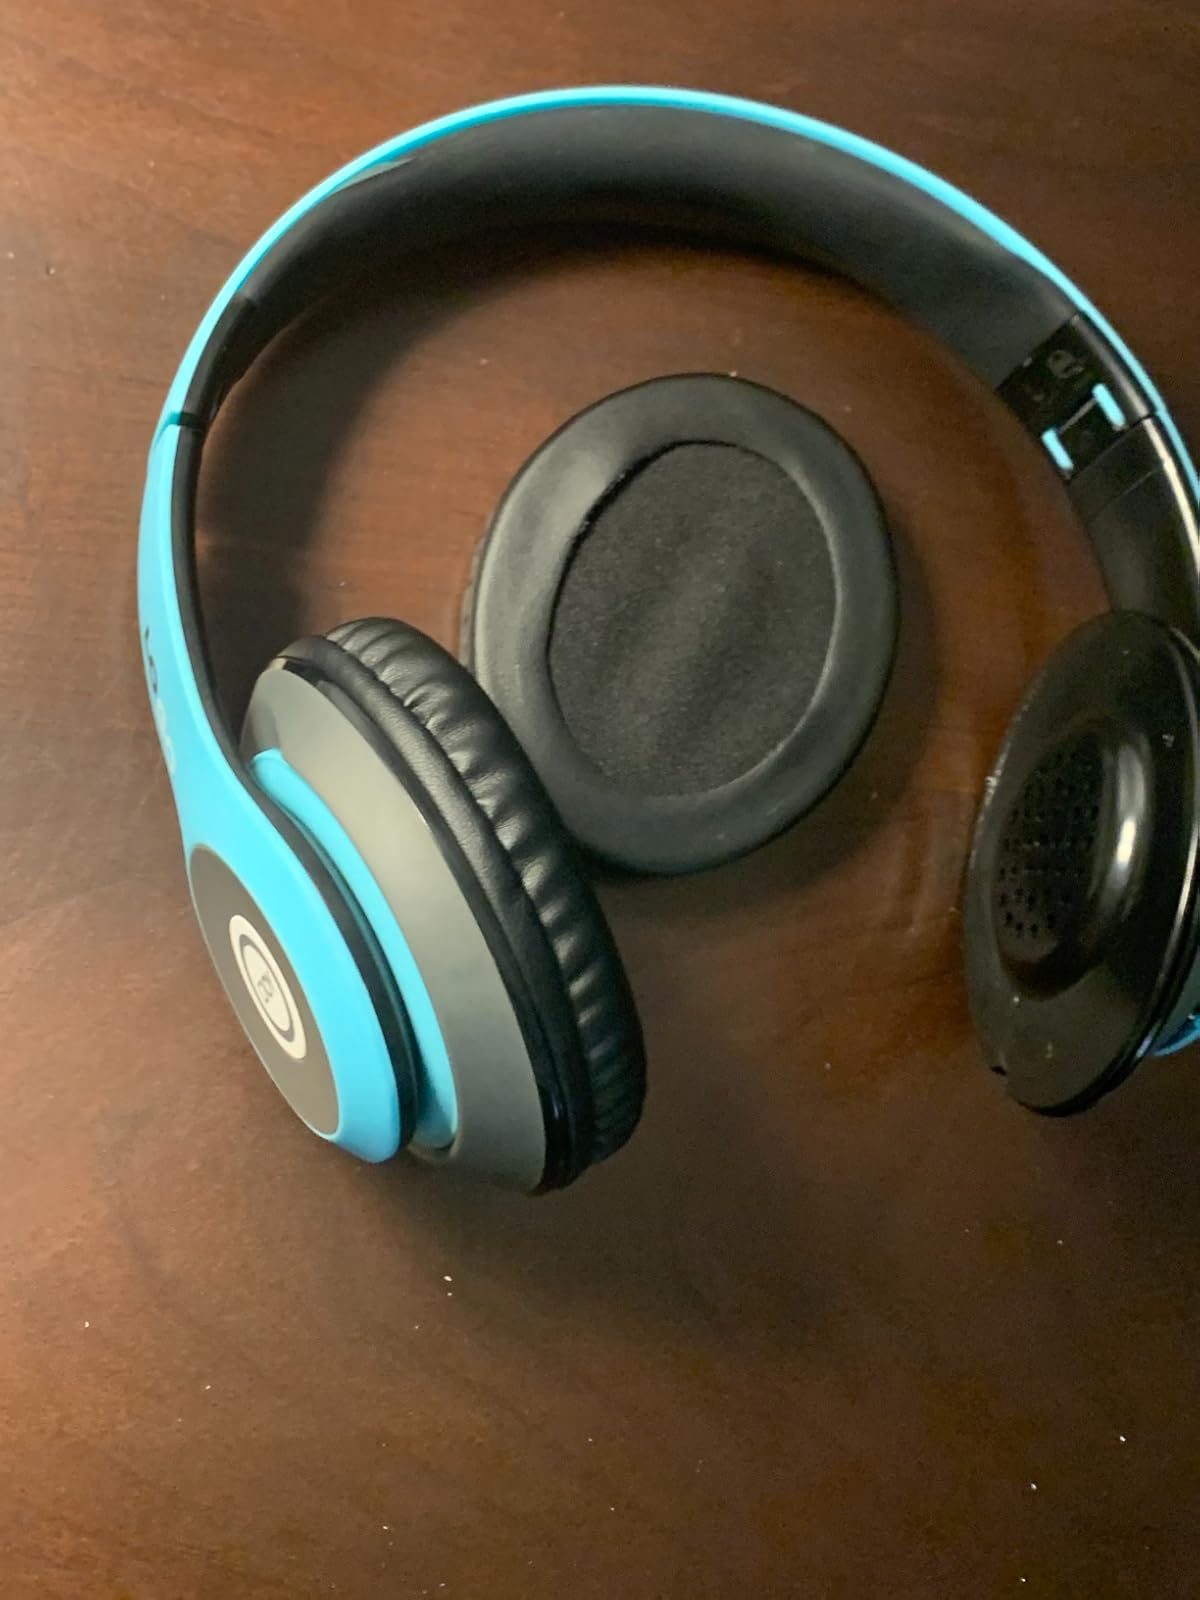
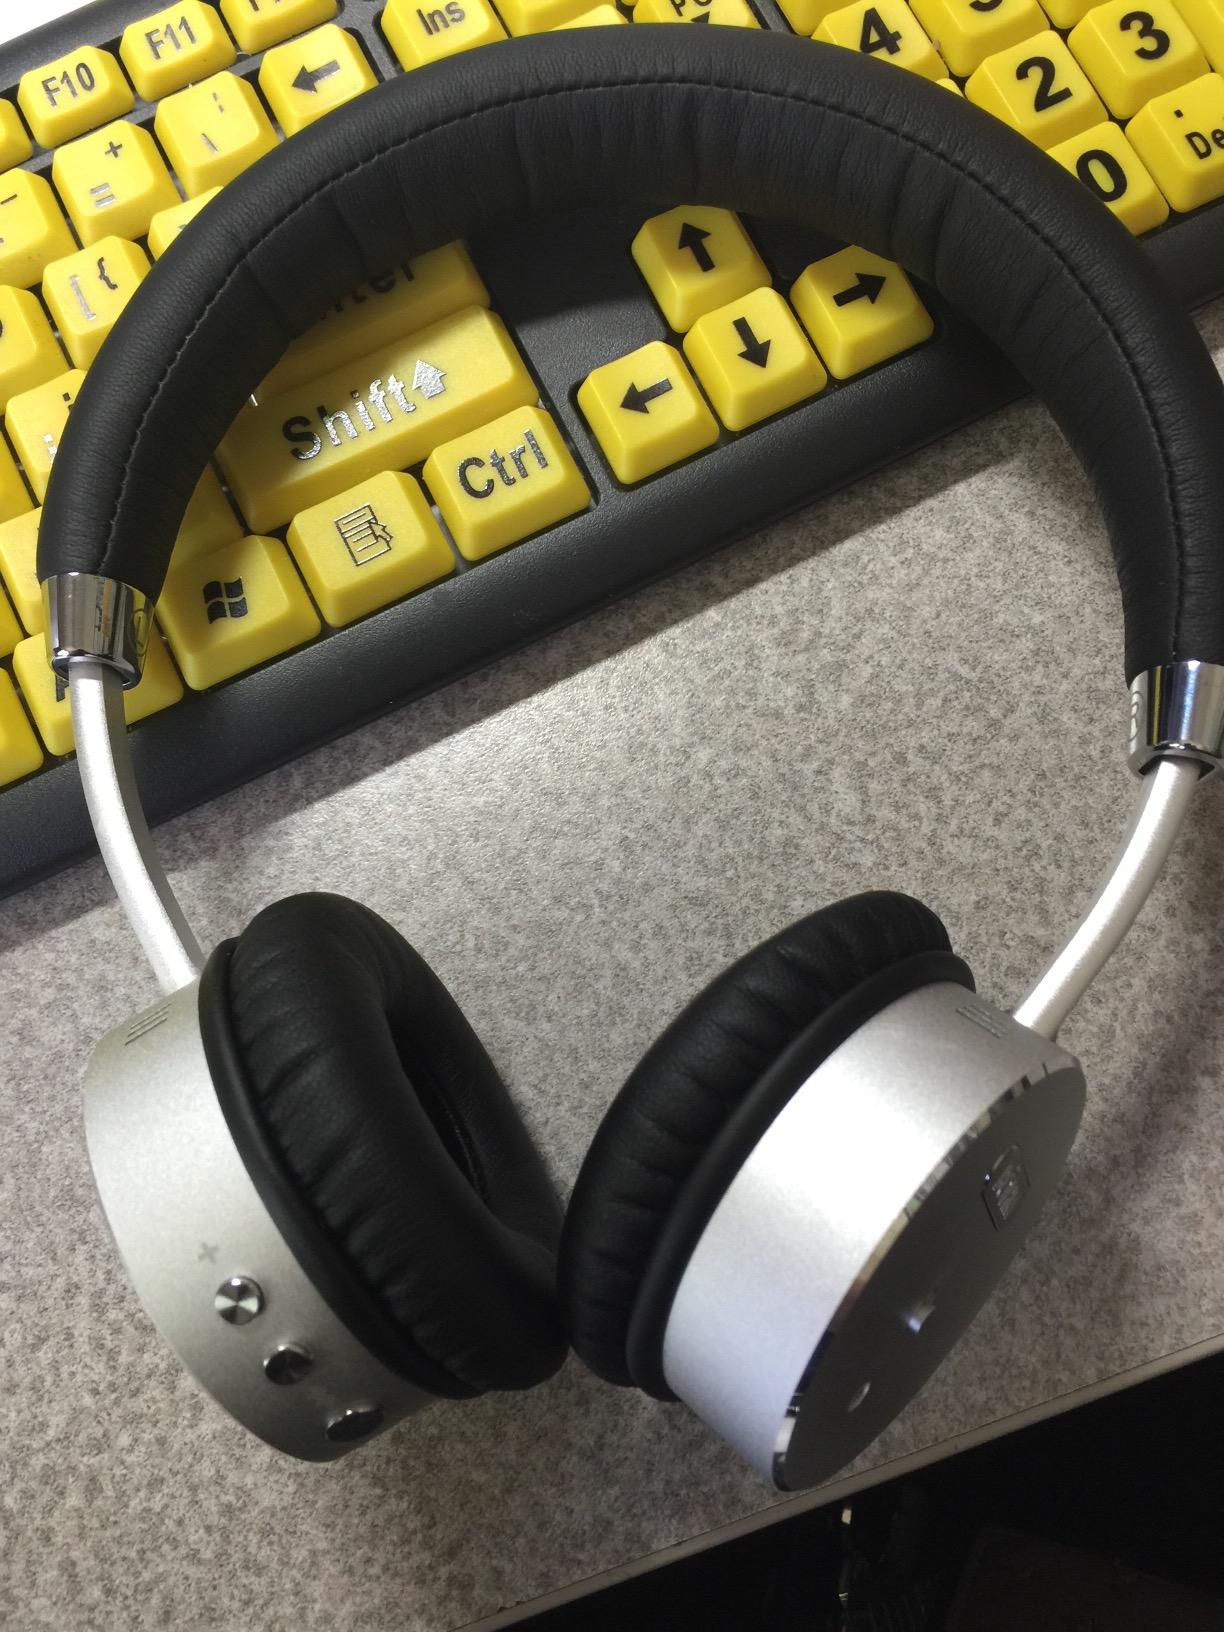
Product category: headphones
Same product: no